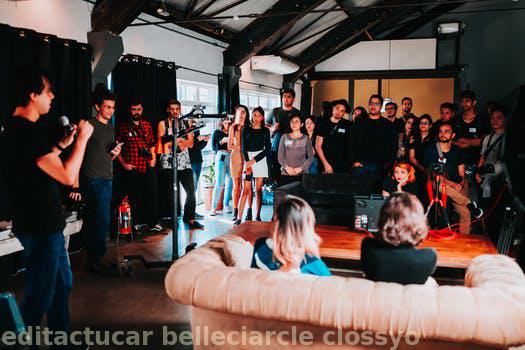
Label: Watermark